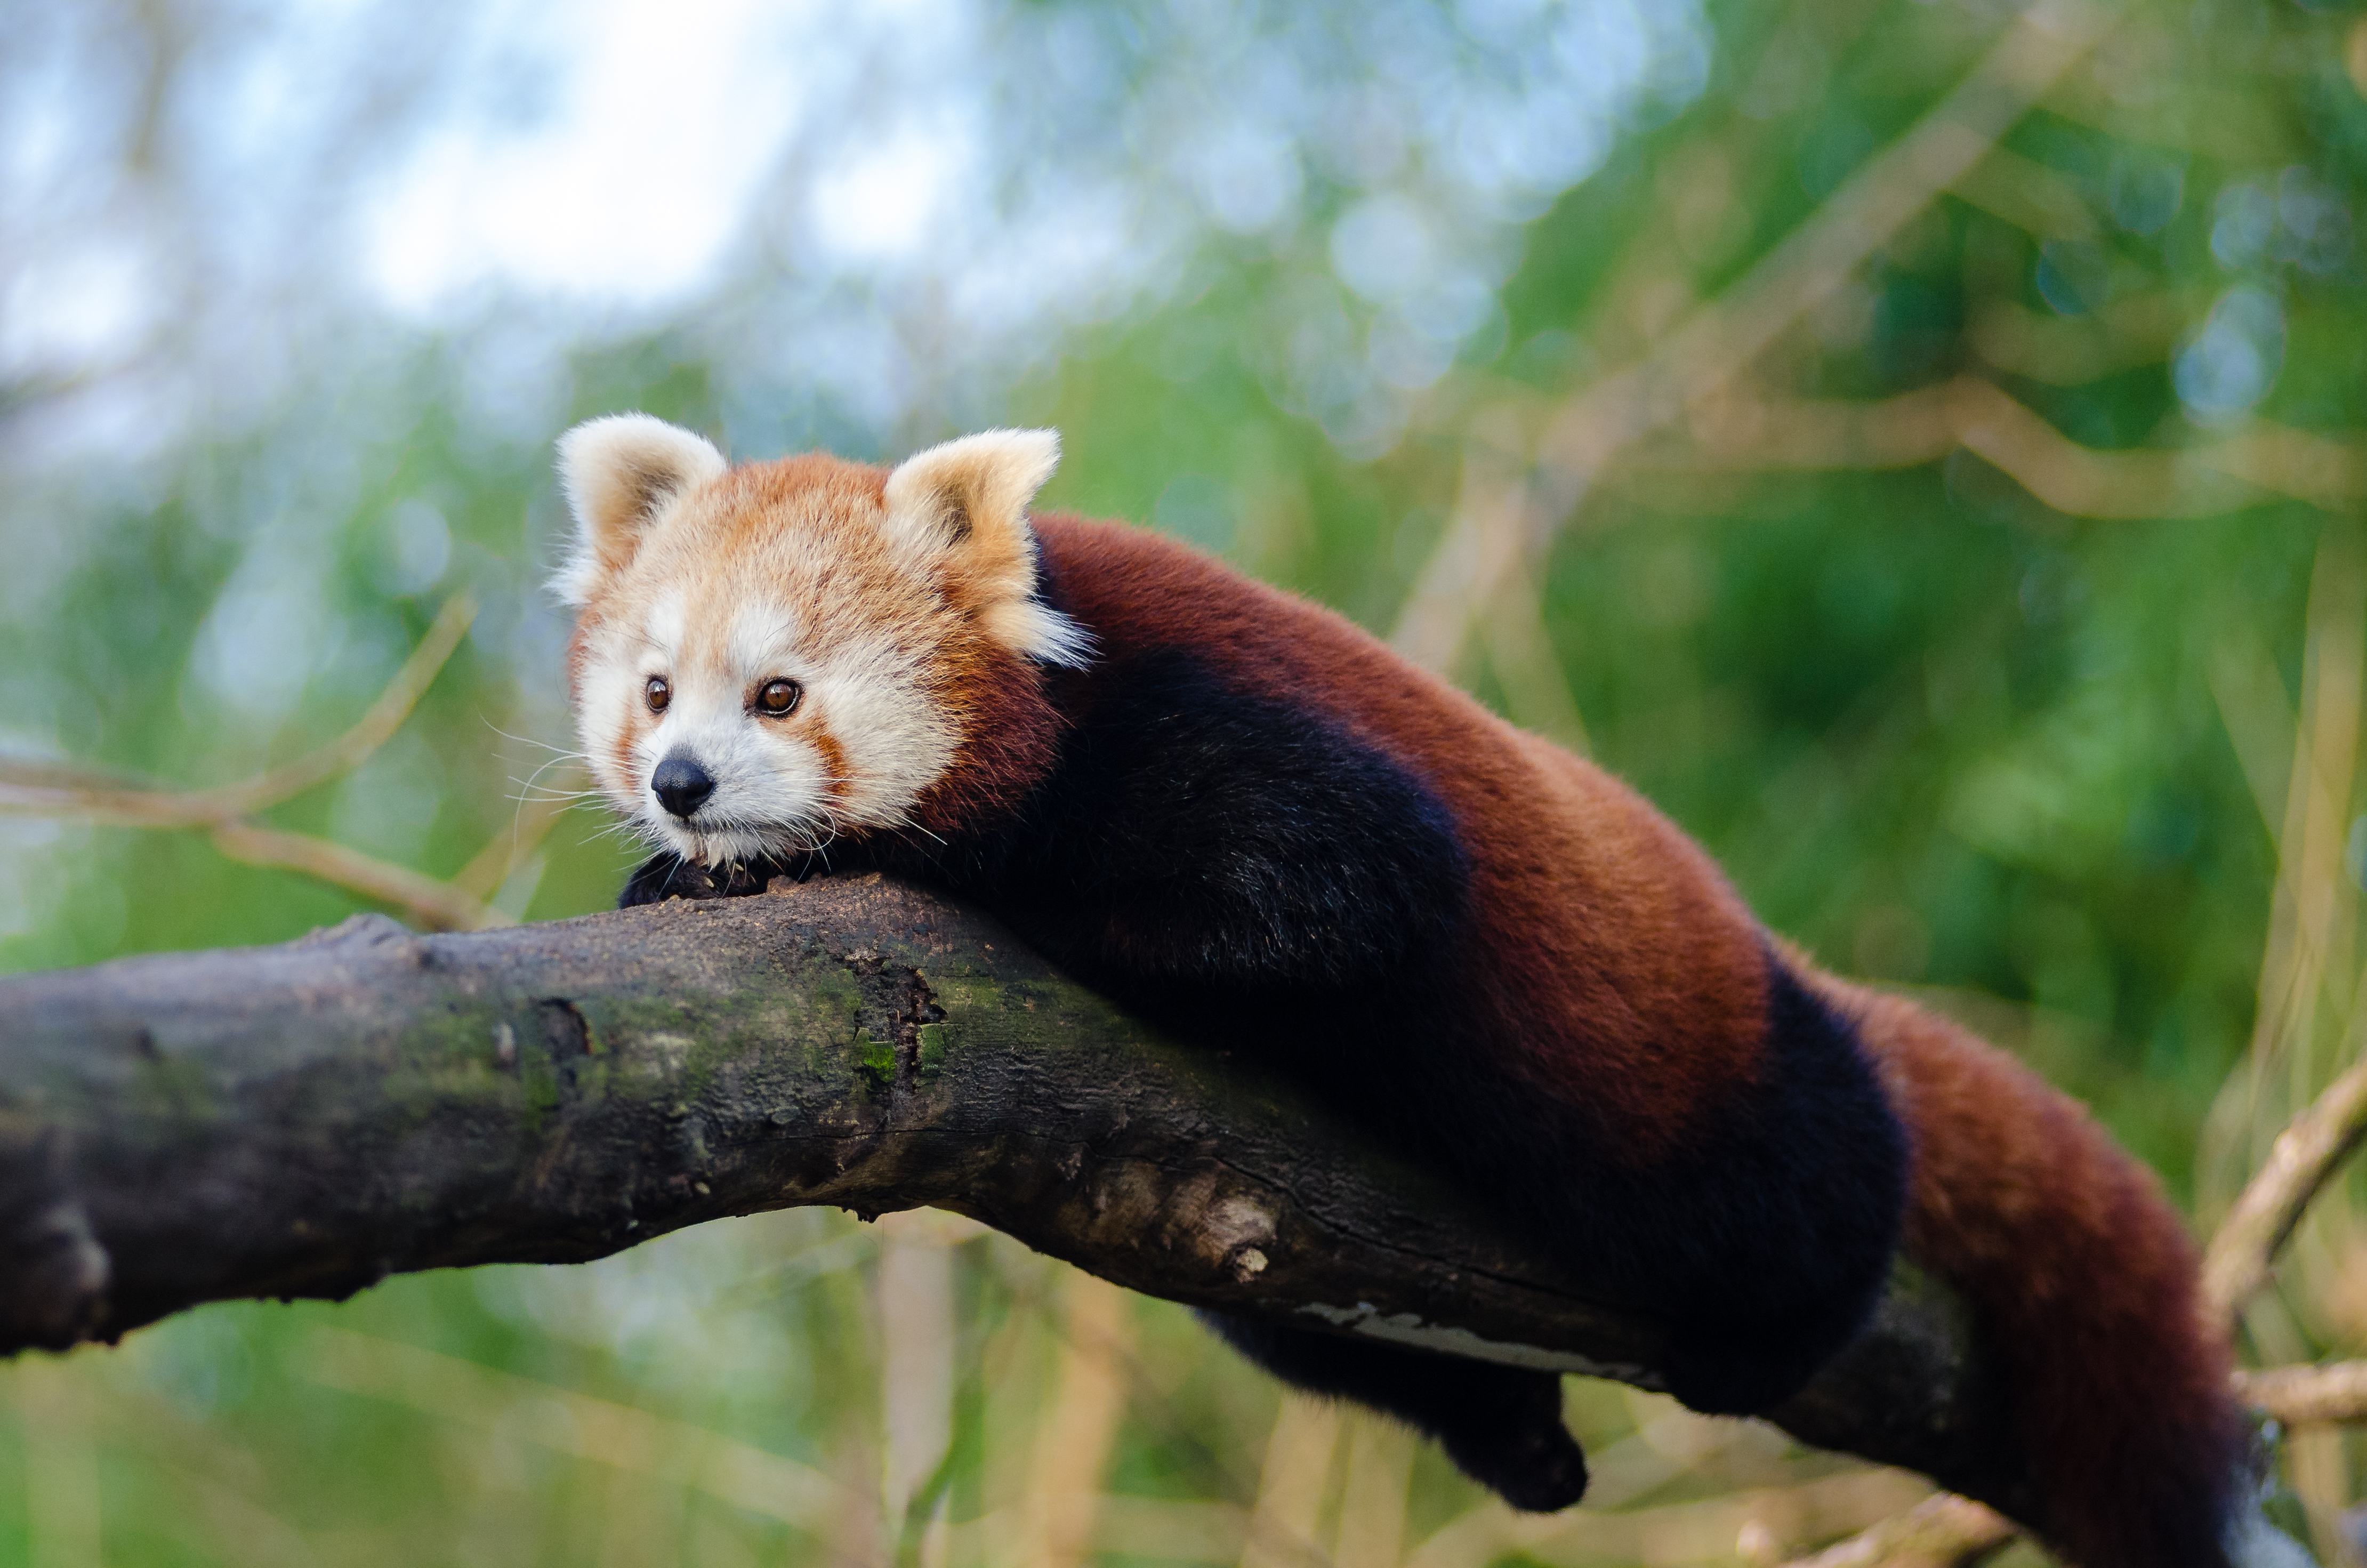
tree, nature, cold, winter, bokeh, vintage, sweet, feet, animal, cute, female, wildlife, zoo, fur, orange, young, green, high, red, foot, mammal, nikon, fauna, red panda, panda, 2015, face, nose, paw, tail, animals, ears, endangered, vertebrate, germany, deutschland, natur, paws, tier, iso, fell, gesicht, baum, adorable, bamboo, d7000, roter, kleiner, niedlich, sues, suess, species, bedrohte, tierart, tierpark, weiblich, jungtier, jung, ohren, schwanz, nase, bedroht, ailurus, fulgens, mozilla, firefox, wochenende, weekend, kalt, gr n, s s, marten